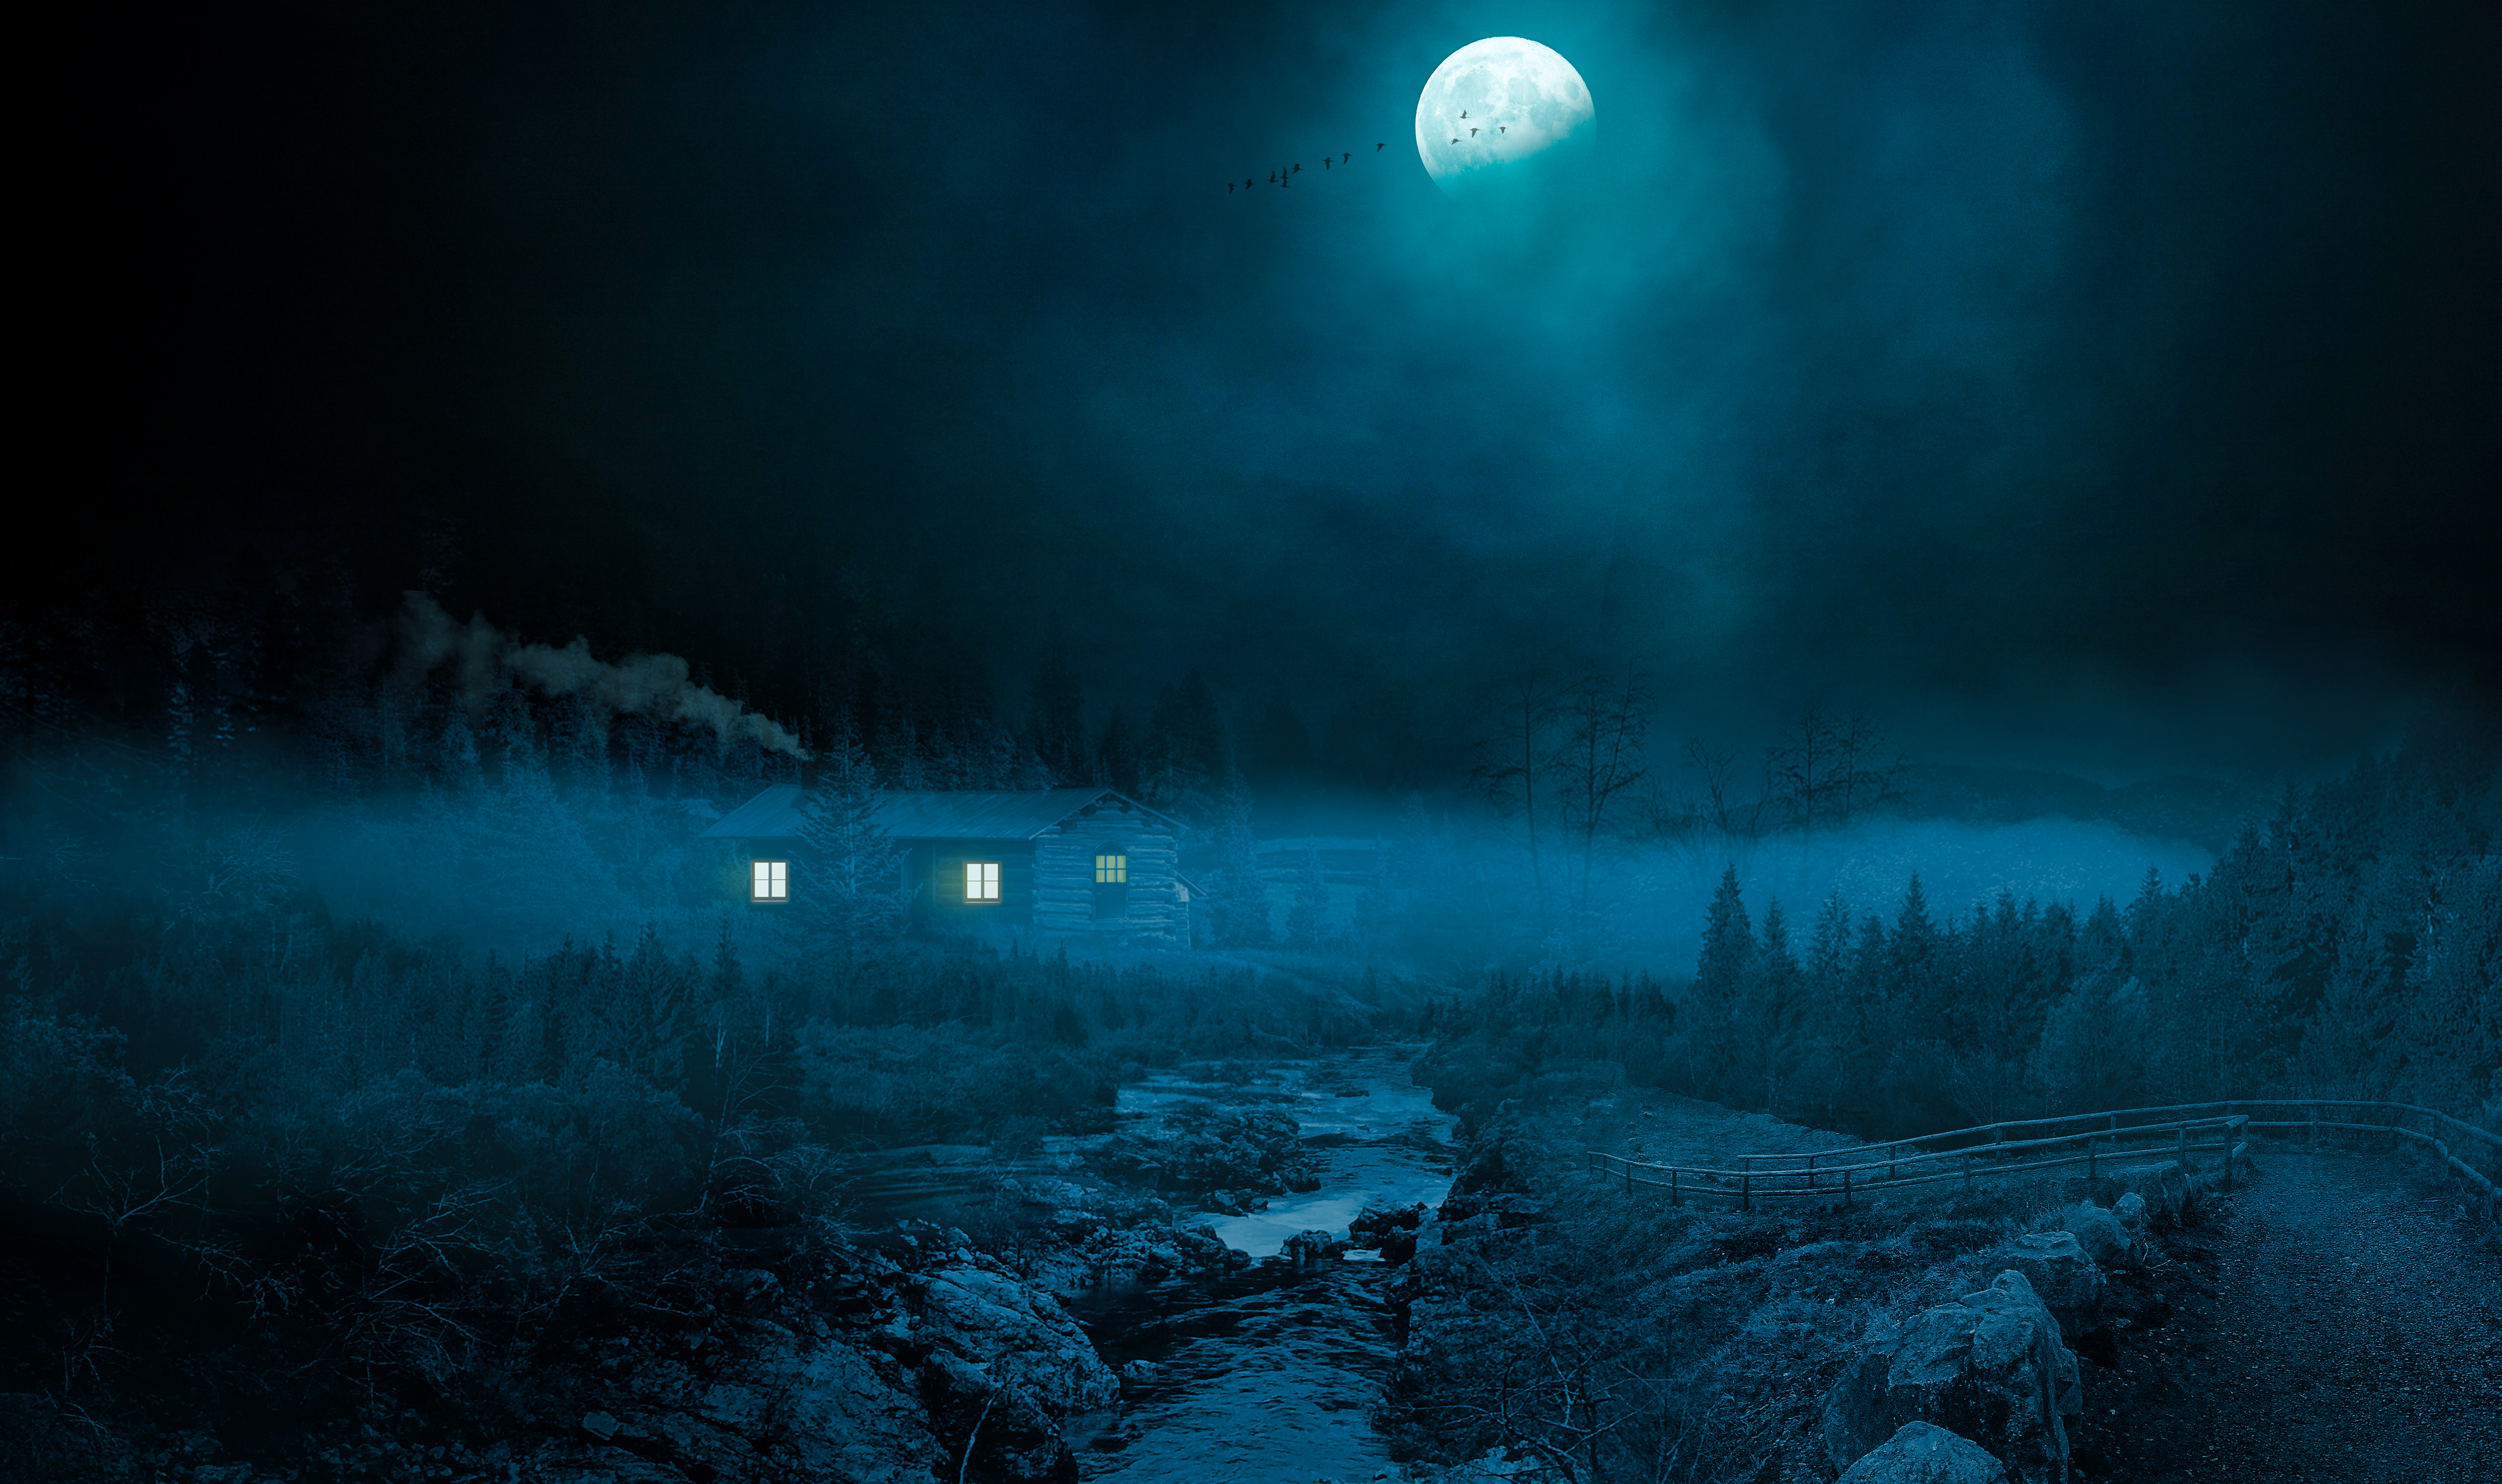
art, sky, blue, nature, moonlight, light, atmospheric phenomenon, water, darkness, night, atmosphere, full moon, moon, celestial event, midnight, tree, winter, astronomical object, freezing, cloud, photography, landscape, screenshot, space, forest